Heide–Büsum railway

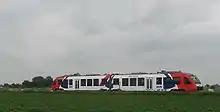
AKN train near Jarrenwisch

An extensive network of 750 mm gauge railways (the "Wesselburener Spurbahnen") ran to Wesselburen for the carriage of agricultural produce, which was then transported towards Heide. A 2.5 km long Spalding railway with a track gauge of 600 mm ended at the station Osterhof.